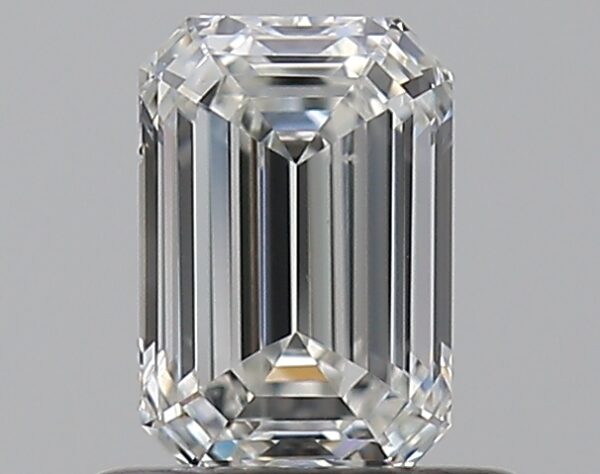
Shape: emerald
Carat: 0.59
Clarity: VS2
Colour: G
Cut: EX
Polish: EX
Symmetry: VG
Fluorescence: ST
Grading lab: GIA
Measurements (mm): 5.84 x 3.94 x 2.54